Eikichi Kato

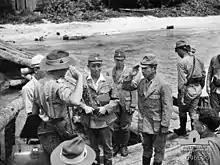
Kato, along with other officers, surrender on North Bougainville

was a senior officer in the Imperial Japanese Navy during World War II. Kato was the senior officer of the Imperial Japanese Navy forces on the Bonis Peninsula and Buka Island during the latter stages of World War II.